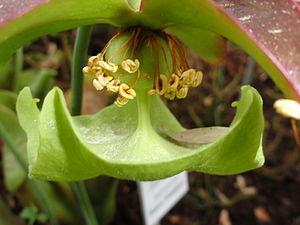
La Sarracénie pourpre est une plante herbacée carnivore de la famille des sarracéniacées. Elle est l'emblème floral de la province de Terre-Neuve-et-Labrador. Cette plante du genre Sarracenia est facilement reconnaissable à ses feuilles refermées sur elles-mêmes, ouvertes vers le ciel et normalement remplies d'eau. Sa couleur est souvent très rouge, tirant sur le bordeaux lorsqu'elle pousse dans un endroit bien ensoleillé. Il existe toutefois, comme chez les autres espèces de Sarracenia, des formes entièrement vertes dites « heterophylla ».